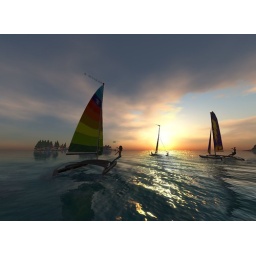
fast race with the cool beach cat in the afternoon lights